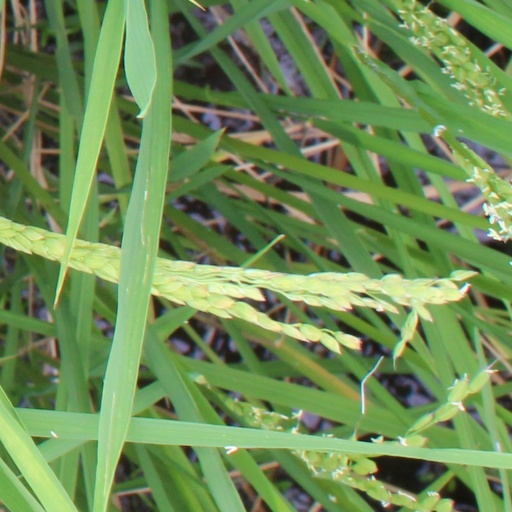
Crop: rice